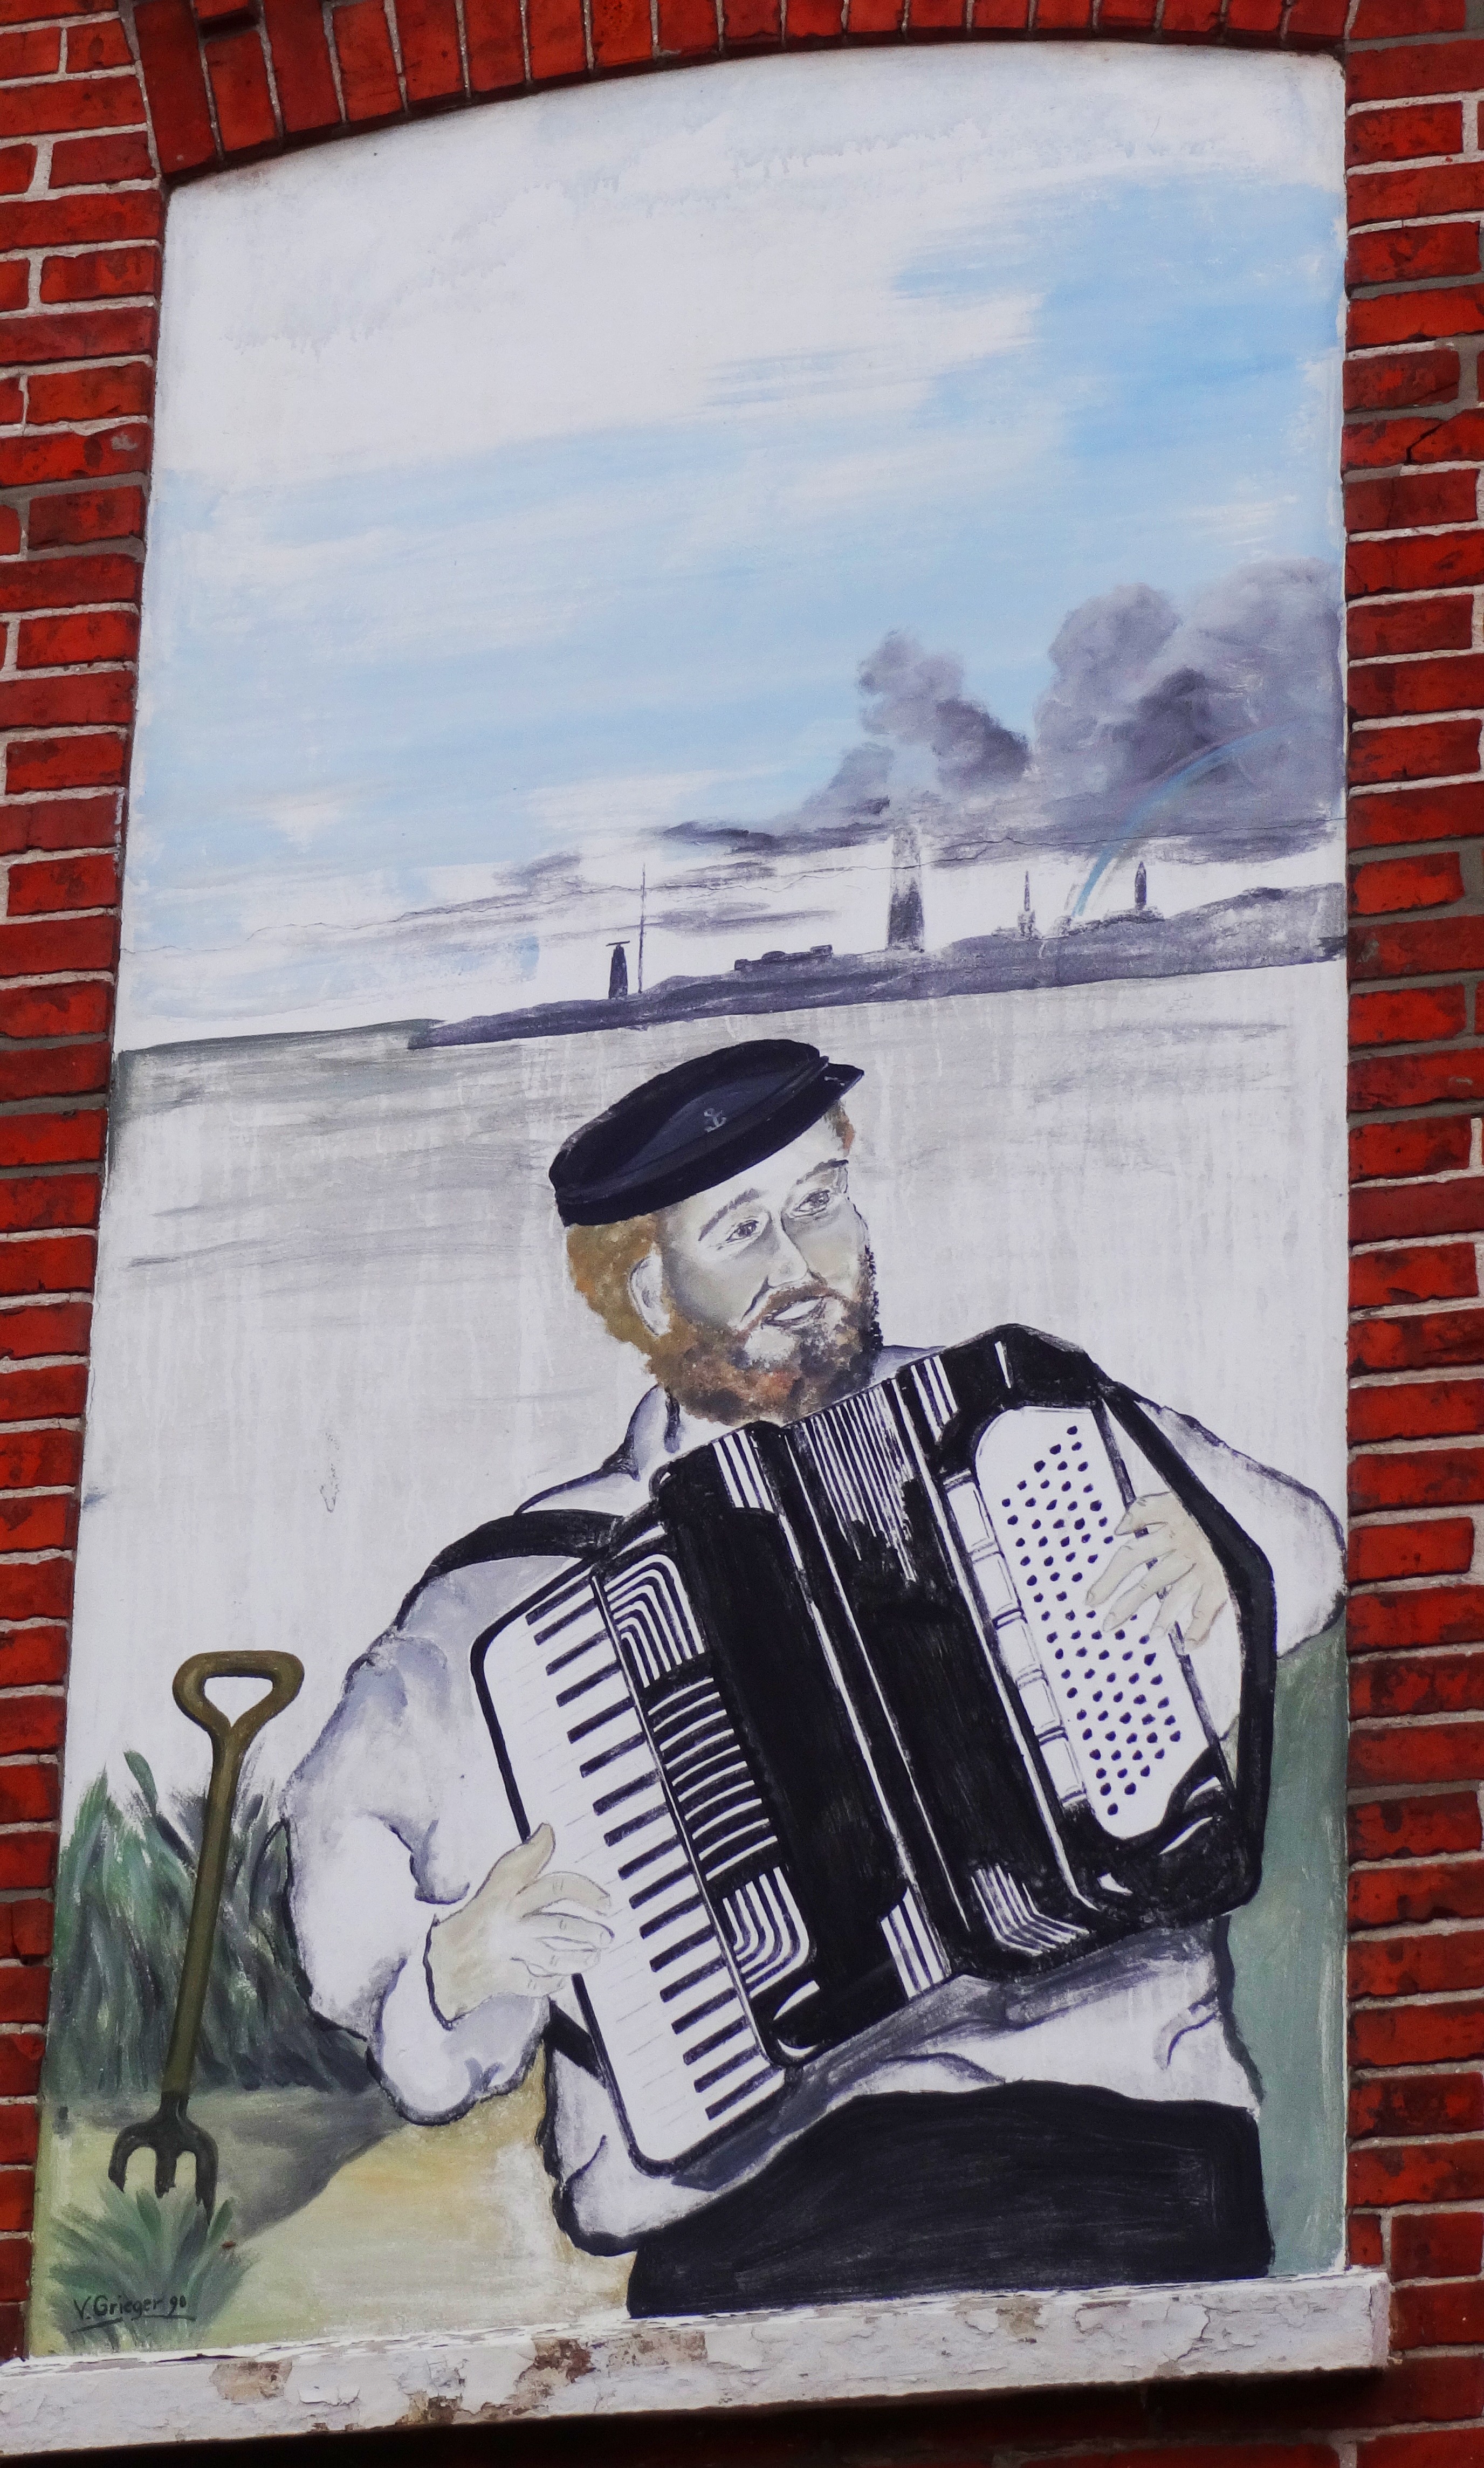
blue, painting, art, sketch, drawing, illustration, mural, collage, poster, sailor, accordion, wadden sea, building painting, albertus the singing wattf hrer